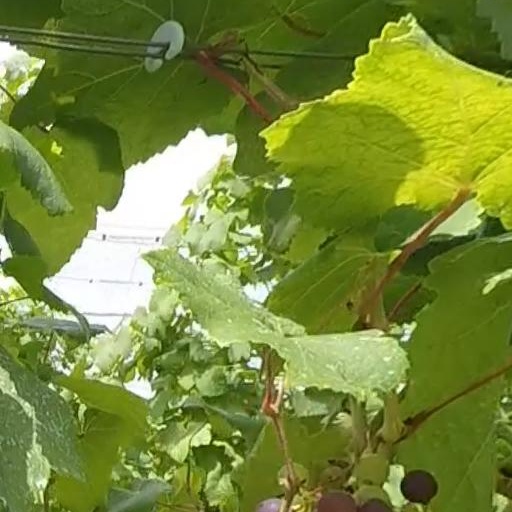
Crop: grape